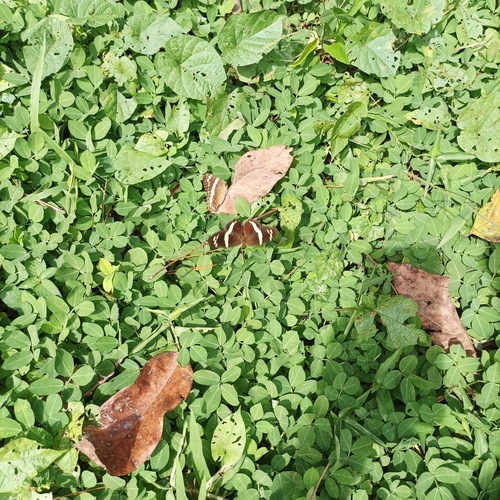
Scientific name: Anartia fatima
Common name: Banded peacock
Family: Nymphalidae
Order: Lepidoptera
Pollinator type: Primary pollinator
Habitat: Open areas and gardens
Geographic range: South America
Conservation status: Least Concern